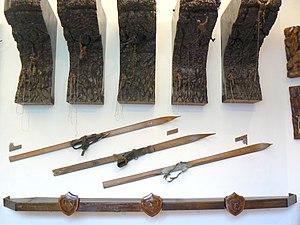
Le château Jocteau est un édifice valdôtain situé dans la localité de Beauregard, à Aoste. C'est l'un des trois châteaux du XXᵉ siècle présents en Vallée d'Aoste avec le château Savoie à Gressoney-Saint-Jean et le château baron Gamba à Châtillon. Il n'est pas ouvert au public mais il accueille un petit musée de l'alpinisme ainsi que le siège du commandement de l'École militaire alpine d'Aoste.